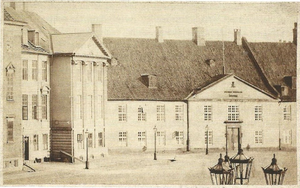
Christian de Meza / Militær uddannelse
Gjethuset, hvor Det kgl. Artillerikadetinstitut havde lokaler
Christian Julius de Meza var en officer i det danske militær.